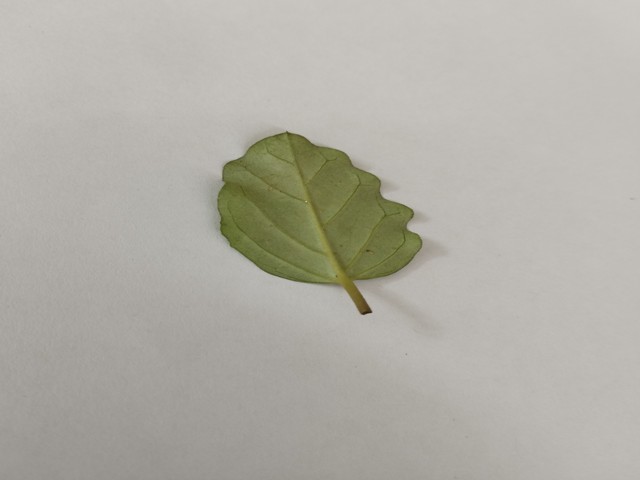
Plant: punarnava